Geography of Mexico

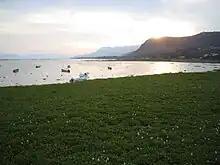
Lake Chapala, Mexico's largest freshwater lake.

One other significant mountain range, the Peninsular Ranges, cuts across the landscape of the northern half of Mexico. A southern extension of the California coastal ranges that parallel California's coast, the Mexican portion of the Peninsular Ranges extends from the United States border to the southern tip of the Baja California Peninsula, a distance of . Peaks in the California system range in altitude from in the north to only near La Paz in the south. Narrow lowlands are found on the Pacific Ocean and the Gulf of California sides of the mountains. The Cordillera Neovolcánica is a belt long and wide, extending from the Pacific Ocean to the Gulf of Mexico. The Cordillera Neovolcánica begins at the Río Grande de Santiago and continues south to Colima, where it turns east along the nineteenth parallel to the central portion of the state of Veracruz. The region is distinguished by considerable seismic activity and contains Mexico's highest volcanic peaks. This range contains three peaks exceeding : Pico de Orizaba (Citlaltépetl)—the third highest mountain in North America—and Popocatépetl and Iztaccíhuatl near Mexico City. The Cordillera Neovolcánica is regarded as the geological dividing line between North America and Central America.